Battle of Shiloh

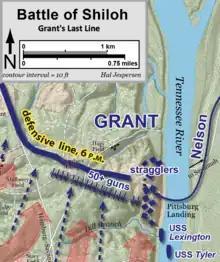
Grant's Last Line near Pittsburg Landing on the Tennessee River, with 50+ artillery pieces and the two gunboats nearby

Sometime in the late afternoon, Grant assigned Colonel Joseph Dana Webster, a veteran of the Mexican–American War, the task of setting up a defensive position at Pittsburg Landing. Webster used stragglers and noncombatant personnel. He began rounding up artillery pieces, including siege guns and any batteries (or partial batteries) that retreated back to the landing. He eventually assembled about 50 artillery pieces, and they were positioned on a ridge on the east side of the battlefield.